Ericsson T28

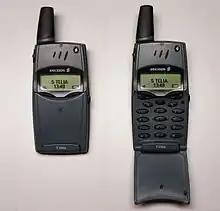
Ericsson T28.

The Ericsson T28s is a GSM dual-band, compact flip mobile phone manufactured by Swedish telecom company Ericsson Mobile Communications. It first shipped in September 1999. The T28 was designated as Ericsson's premium phone product, as such it was priced substantially higher (often more than triple) the price of the T10 and T18 models - their nearest cosmetic and functional competitors.